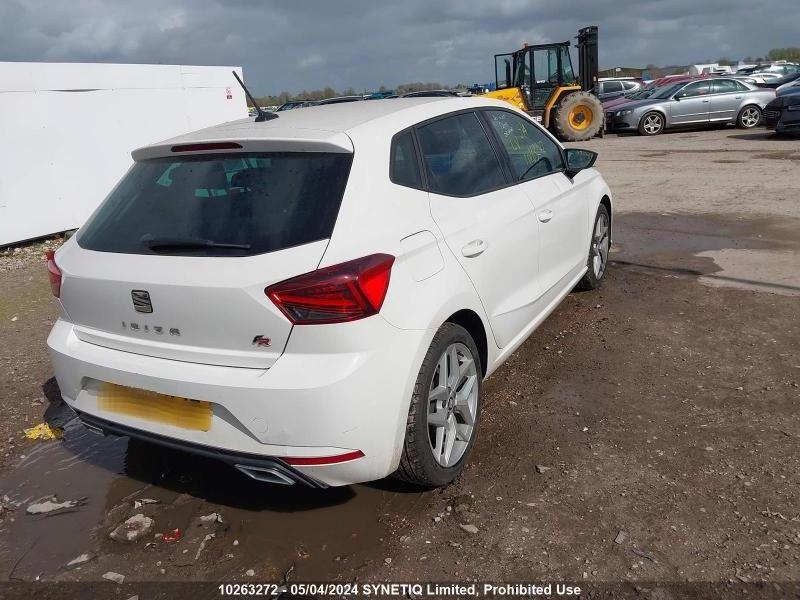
Aucun dommage détecté.
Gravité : aucun